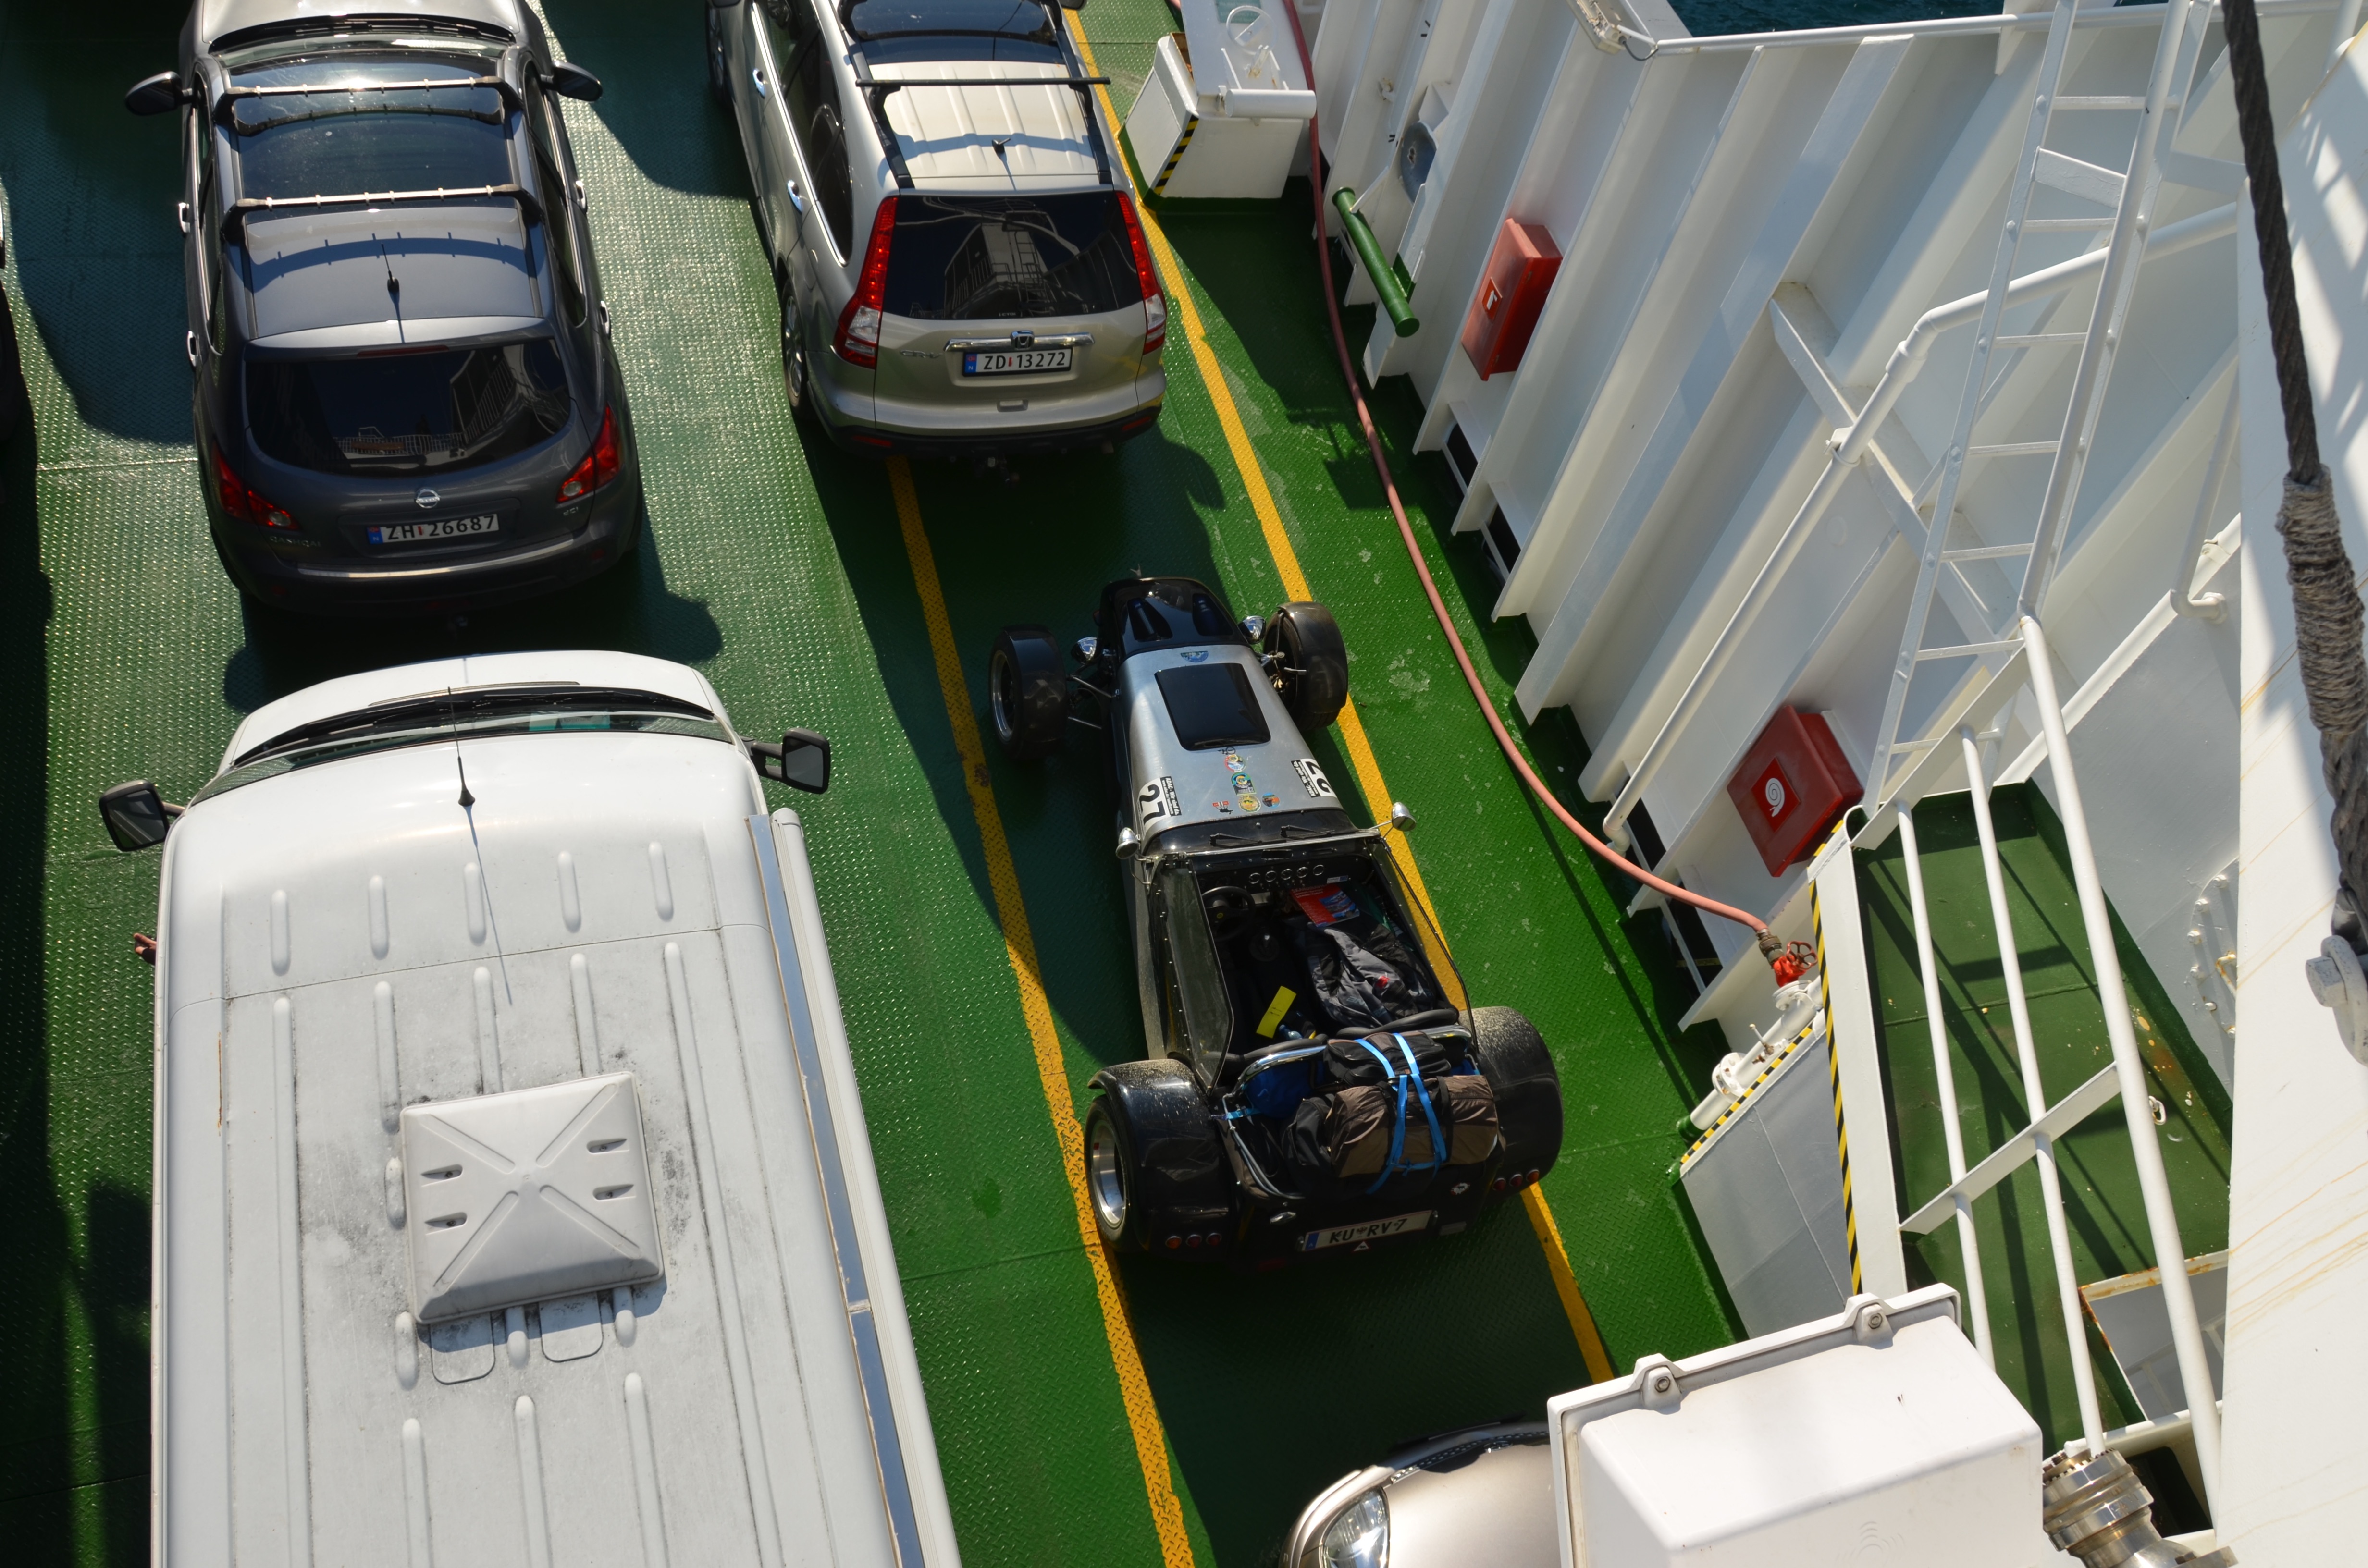
boat, transport, vehicle, aviation, mast